TASC (think tank)

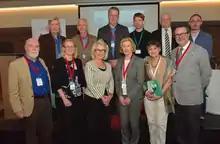
Speakers at the 2018 FEPS-TASC conference 'Redistribution in an Austere World'

The organisation's outputs include an annual "Inequality Report"; research on tax, pay and working conditions in Ireland; development of best practices for deliberative democracy forums, and a "Toolkit for Open Government".